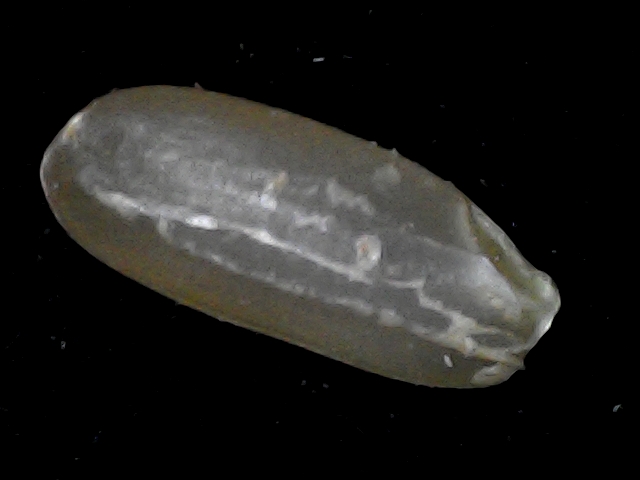
Rice variety: BD76